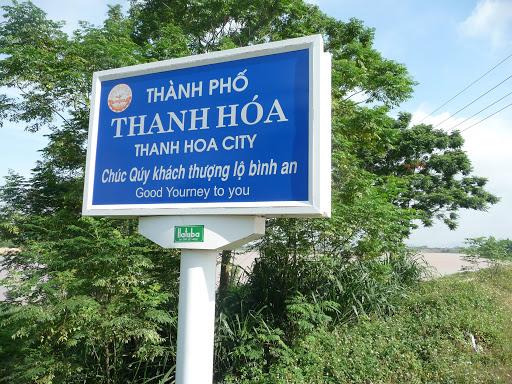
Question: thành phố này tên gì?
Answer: thành phố này tên thanh hóa